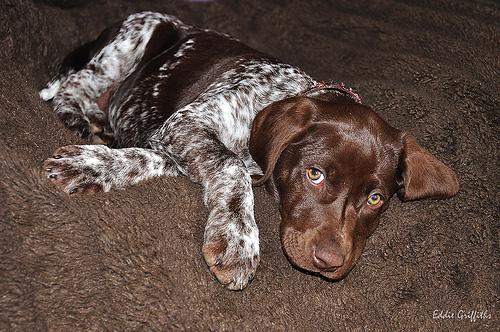
Breed: german shorthaired